366th Fighter Wing

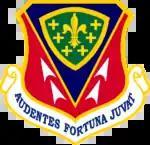
Emblem of the 366th Tactical Fighter Wing and subsequent designations, (after 1965)

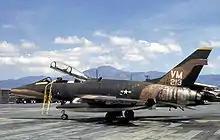
North American F-100F-20-NA Super Sabre Serial 58-1213 of the 352d Fighter Squadron

Missions then flown by the 366th TFW consisted generally of two types—MiG-CAP patrols to protect strike aircraft from attack by marauding North Vietnamese fighters and fighter-bomber strikes carried out with iron bombs against ground targets. The MiG patrols and attacks in North Vietnam were taken over by the F-4s and F-105s based in Thailand, which could carry a larger bomb load further and faster. In addition, the F-105 was built to take the extreme structural loads of low-level, high-speed flight, whereas the F-100 was not. Consequently, the F-100D fighter bombers generally operated only in South Vietnam where the F-100 turned out to be a very effective ground support aircraft, and beat back many enemy attacks.